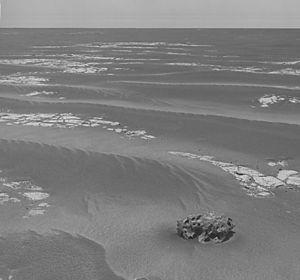
La météorite de Shelter Island a été découverte sur Mars par le rover Opportunity le 1ᵉʳ octobre 2009. Elle fait environ 27 centimètres de long.